Kelly Andrews (The Young and the Restless)

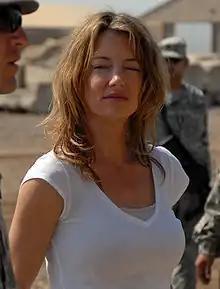
Watros credited her casting in the role to executive producer Jill Farren Phelps, with whom she previously worked on "Guiding Light".

In September 2013, "Entertainment Weekly" broke news that former "Guiding Light" and "Lost" actress Cynthia Watros had joined the cast of "The Young and the Restless" in the recurring role of "Kelly". Watros' arrival was said to have "profound influence" on several of the characters connected to the canvas. "Soap Opera Digest" confirmed Watros' debut for sometime in November 2013. "Entertainment Weekly" further confirmed that Kelly was a former school teacher whose son was killed in a hit-and-run car accident, and that she'd interact with Billy Abbott (Billy Miller), whose character recently lost his own child on-screen, and that they would meet in a support group for grieving parents. They further confirmed her first airdate as November 15, 2013. Watros attributed her casting in the role to executive producer Jill Farren Phelps, with whom she previously worked with during her time on "Guiding Light". She complimented, "She’s a perfect combination of someone who knows what she’s doing, and she’s a strong woman." Upon accepting the role, Watros knew there was a potential for her to vacate, due to her also being involved in a potential pilot series for MTV.